Mikhail Kaufman

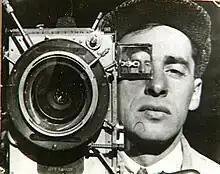
Mikhail Kaufman with his camera

Mikhail Abelevich Kaufman (1897 – March 11, 1980) was a Soviet and Russian cinematographer and photographer. He was the younger brother of filmmaker Dziga Vertov (Denis Kaufman) and the older brother of cinematographer Boris Kaufman.